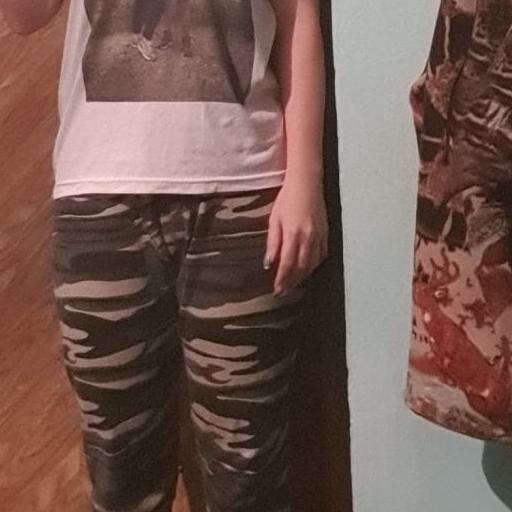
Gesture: no_gesture